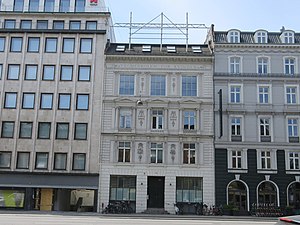
Tegne- og Kunstindustriskolen for Kvinder
H.C. Andersens Boulevard 10
Tegneskolen for Kvinder blev oprettet 1876. Tegneskolen havde adresse på H.C. Andersens Boulevard fra 1881 til 1967. Skolen blev tegnet af arkitekten Vilhelm Klein og opført 1880-81. Den var et initiativer, der skulle skaffe kvinder bedre uddannelsesmuligheder. Tegneskolen lærte kvinder kunsthåndværk og grafiske fag. Da kvinder i slutningen af 1800-tallet ikke kunne søge ind på tekniske skoler, kunne de her få en uddannelse. Dansk Kvindesamfund arbejdede for at få kvinder optaget på Kunstakademiet, og da det lykkedes i 1888, blev tegneskolen anerkendt som forskole til Kunstakademiets Kunstskole for Kvinder. Skolen blev i 1967 lagt sammen med Kunsthåndværkerskolen som Skolen for Brugskunst, senere Danmarks Designskole. Bygningen er i dag fredet.